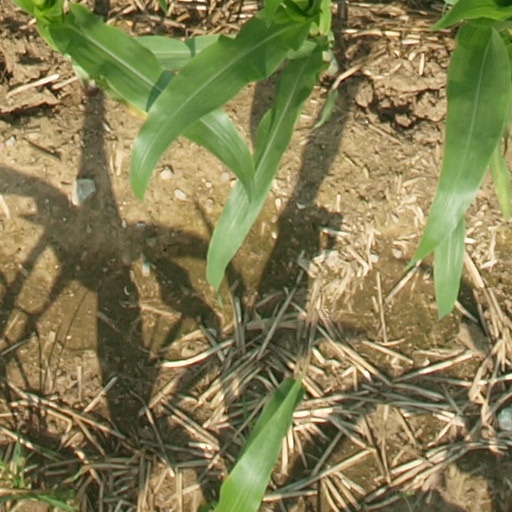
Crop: maize; corn